Gran Premio de Santa Fe

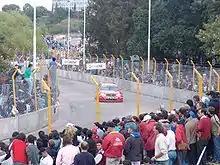
2006 race

Leonel Pernía and Agustín Canapino were the top winners, with four wins each.